Transport in Kochi

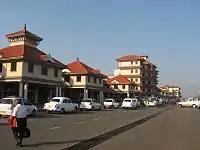
Outside view of the Cochin International Airport at Nedumbassery.

Kochi has an international airport, known as the Cochin International Airport , which is about 25 km north of the city. Unlike most Indian airports (which are controlled by the Airports Authority of India), Kochi airport is owned by Cochin International Airport Limited, a public limited company owned by a large number of Non Resident Indians, major Indian corporations, and the government of Kerala (which holds a majority interest). It is thus the first international airport in India built without Central Government funds. Having a 3,400-metre runway, one of the largest in Asia, the airport is equipped to operate any type of aircraft. It currently is the fourth busiest International airport in India. Currently in expansion mode, the airport has been made ready to accommodate the super jumbo Airbus 380. The Airport is connected with most of the cities in the Middle-East and South East Asia with nearly sixteen international flight carriers operating to the city. Apart from this, the city is well connected to all major metros and cities of India with seven domestic carriers operating nationwide air services. On 18 August 2015, it became the world's first fully solar energy powered airport with the inauguration of the dedicated solar plant.